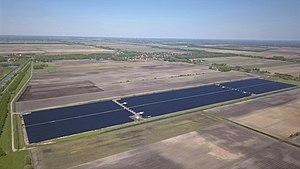
Le secteur de l'énergie solaire aux Pays-Bas est l'un des plus importants en Europe.